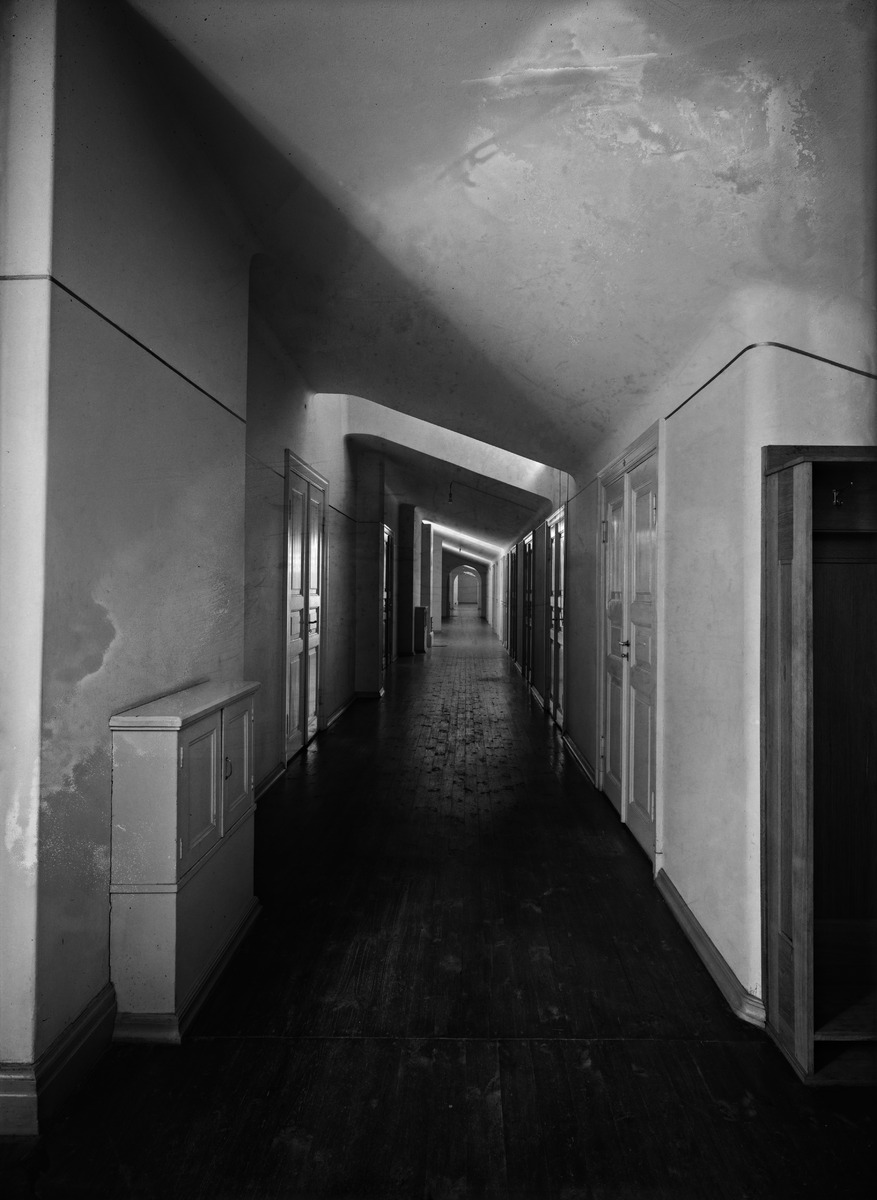
Senaatintalon, eli nykyisen valtioneuvoston käytävä
sisällön kuvaus: Senaatintalon, eli nykyisen valtioneuvoston käytävä. mustavalkoinen
Kuvaaja: Sundström, Eric, valokuvaaja
Ajankohta: kuvausaika 1917
Paikka: Suomi, Uusimaa, Helsinki, Kruununhaka Helsinki, Snellmaninkatu 1
Aiheet: hallinto, hallintorakennukset, linna, hallit, käyävät, ovet